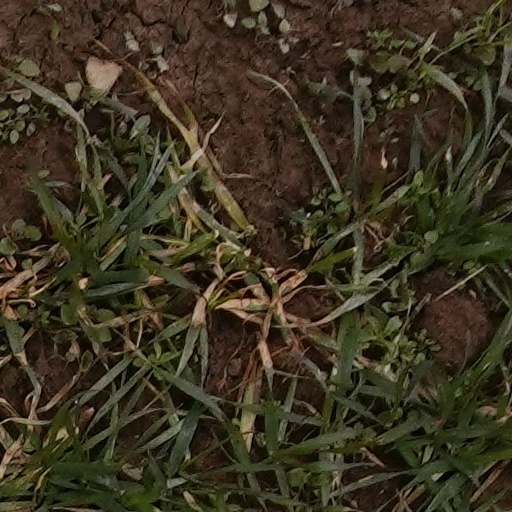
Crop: wheat